Islamic art

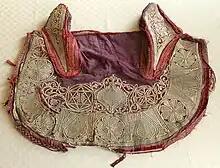
Moroccan Embroidery fly mask

Religious and civic architecture were developed under the Umayyad Caliphates (661–750), when new concepts and new plans were put into practice.